Kugenuma Station

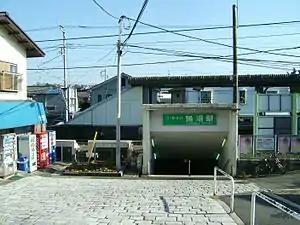
Kugenuma Station West Exit

is a commuter railway station on the Enoshima Electric Railway (Enoden) located in the city of Fujisawa, Kanagawa Prefecture, Japan.